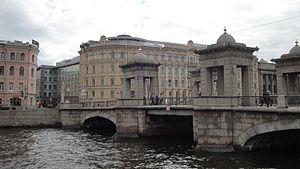
La rue Lomonossov est une voie de la ville de Saint-Pétersbourg.